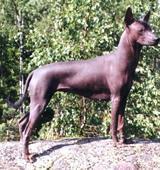
Mexican_hairless